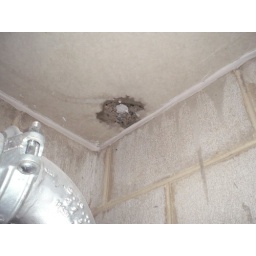
23 July water on ceiling near roof door